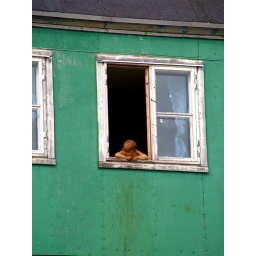
Inuit baby staring out of the window of a run-down house in the village of Kulusuk, Greenland. July 2006.